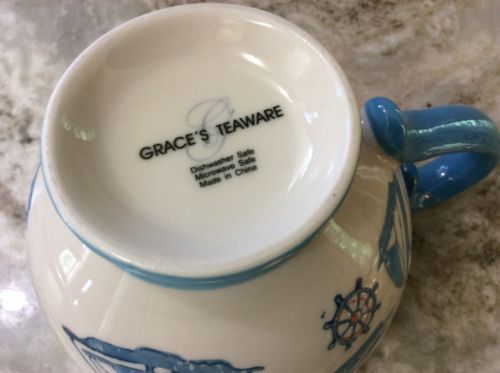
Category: mug